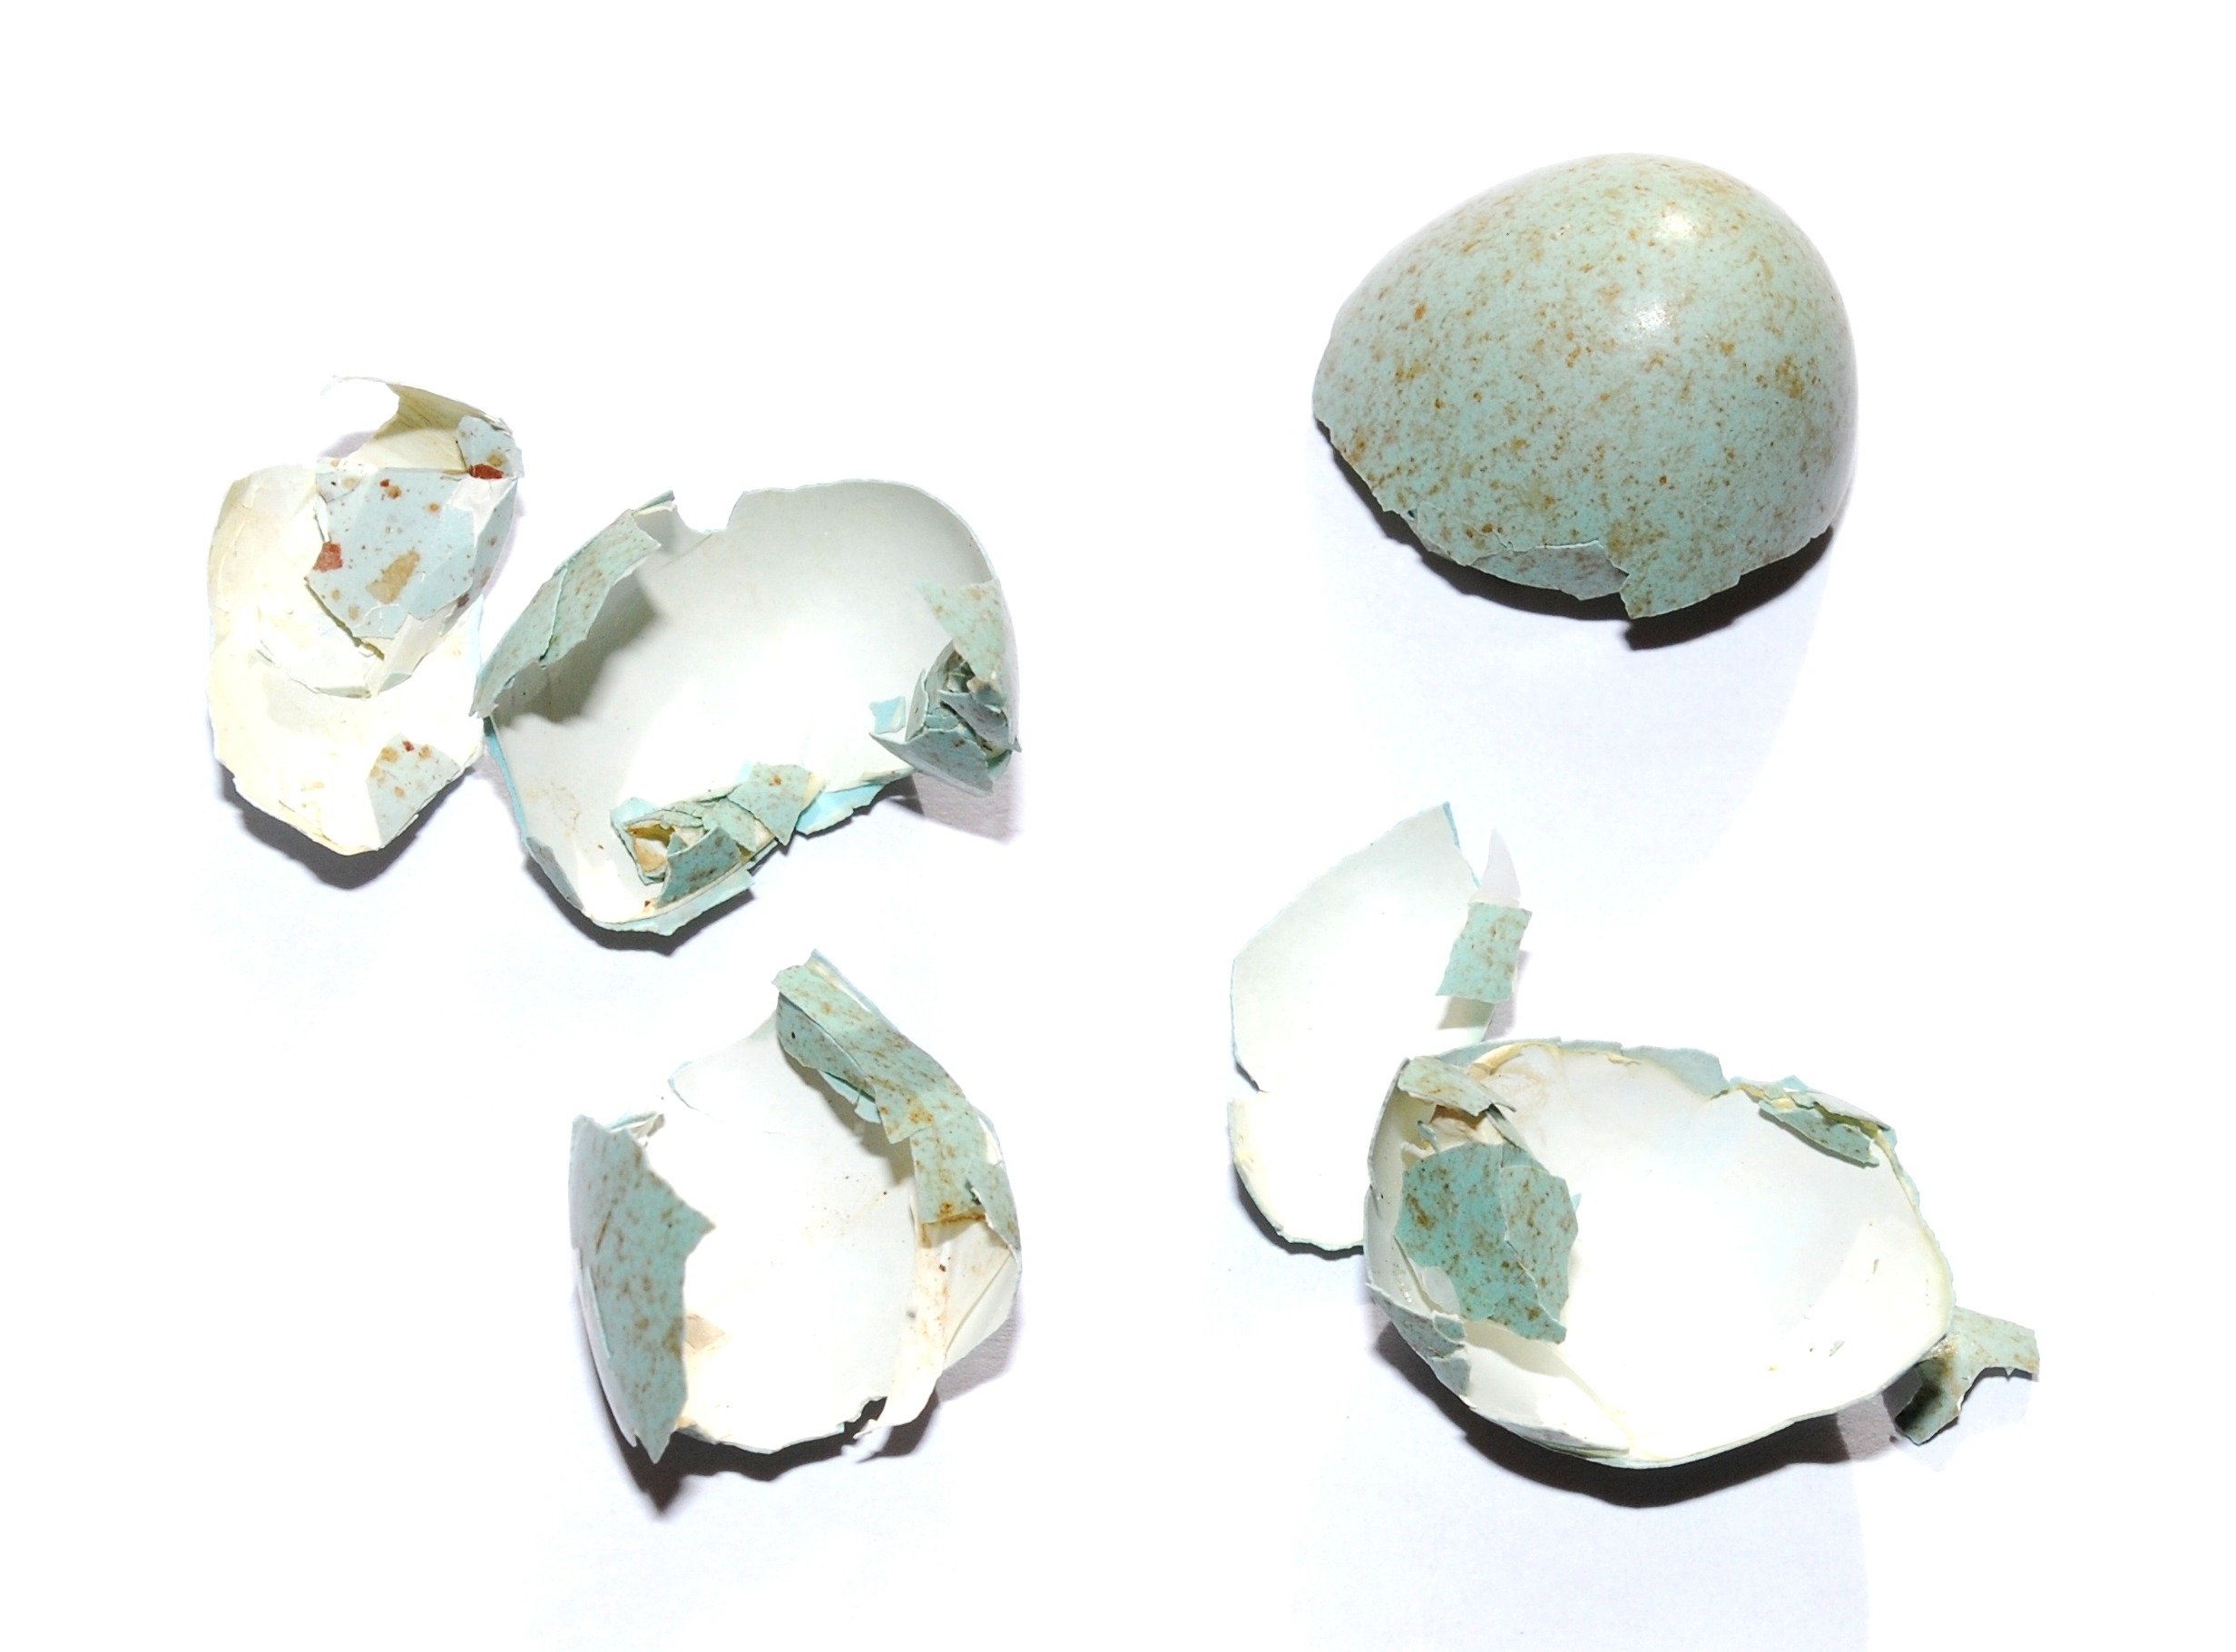
egg, jewellery, bird egg, crystal, gemstone, mineral, hatched, fashion accessory, broken egg, egg shell, blue egg